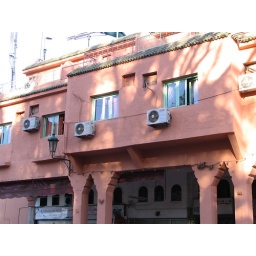
The house across the street from the park where people relax on Sunday afternoon in the evening sun.